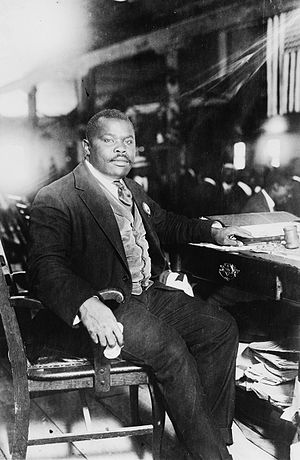
Neger / Brug af ordet / Amerikansk sprogbrug
Marcus Garvey, stifteren af  Universal Negro Improvement Association, i 1924.
Neger er en betegnelse, der især tidligere er blevet brugt om personer med sort eller brun hudfarve, hvis forfædre oprindeligt har været hjemmehørende i Afrika. I dag foretrækker mange danskere i stedet at bruge udtryk som sort, afrikaner eller eksempelvis afrikansk-amerikaner/afroamerikaner, idet ordet neger af mange opfattes som gammeldags eller nedsættende. Især personer af den ældre generation bruger dog fortsat ordet som et neutralt udtryk for befolkningsgruppen. Om danskere af afrikansk oprindelse bruges i dag også betegnelsen afrodansker.